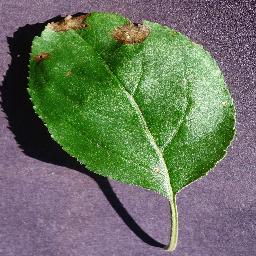
Label: Apple___Black_rot